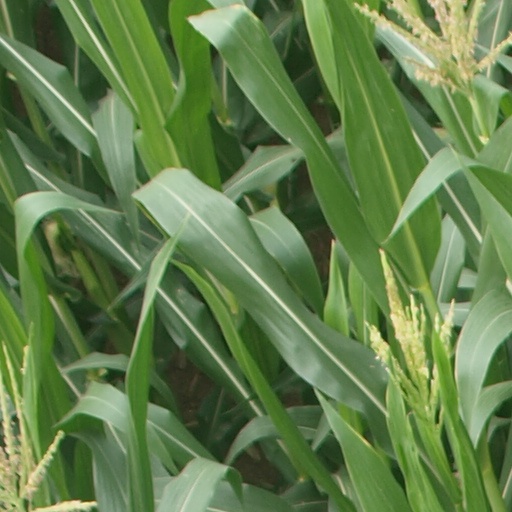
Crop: maize; corn